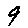
Label: 9